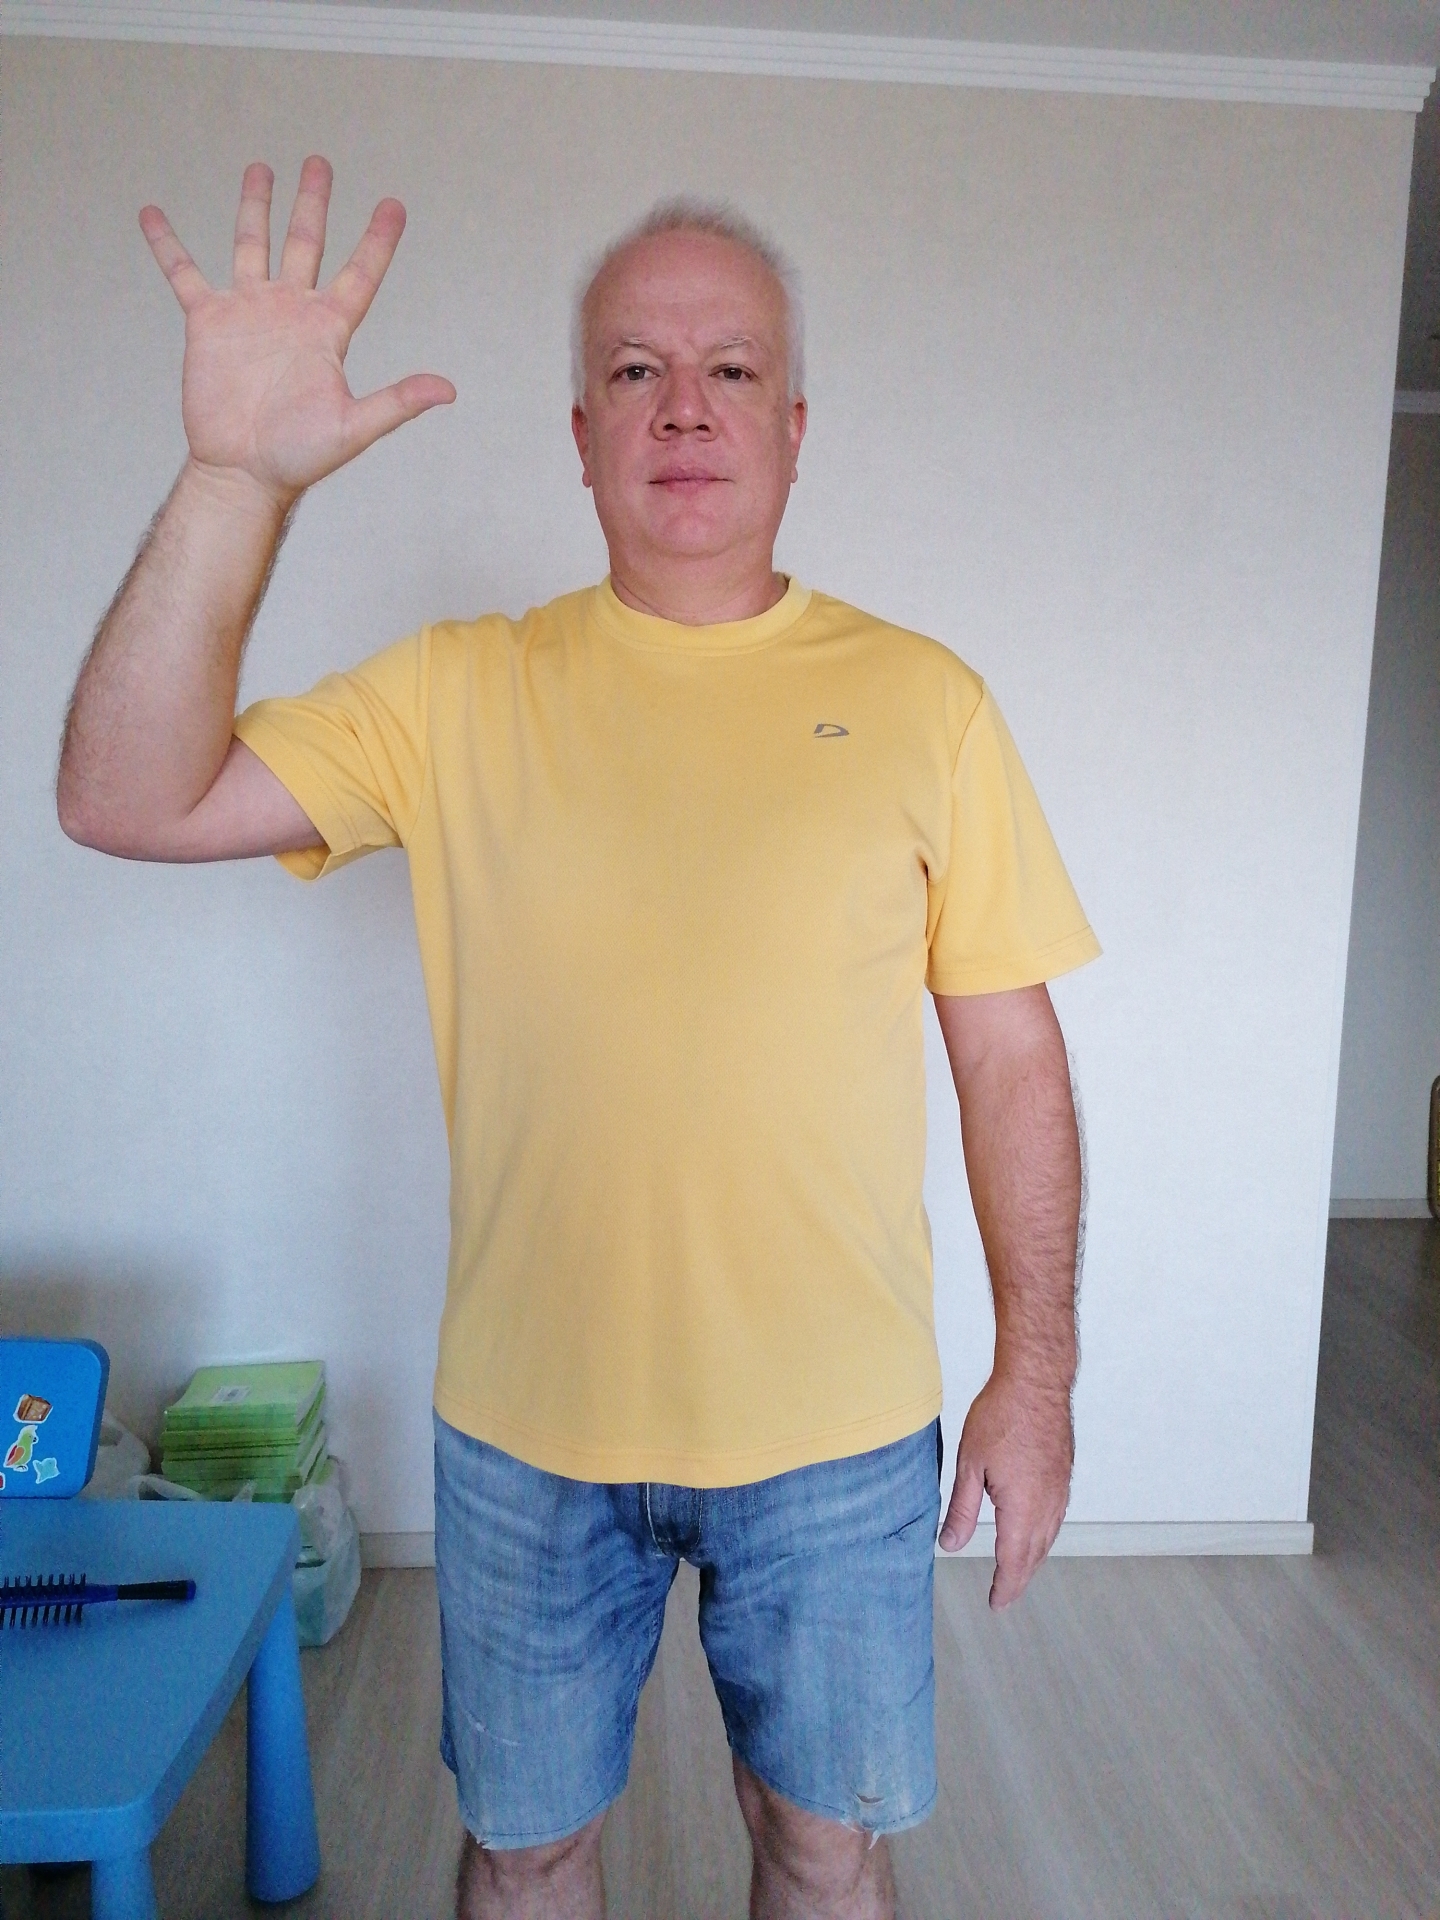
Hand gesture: palm